Haughmond Abbey

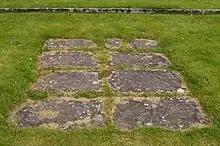
Graves of Richard Fitzalan, 8th Earl of Arundel (died 1302) and his mother, Isabella Mortimer, Countess of Arundel (died circa 1292), who were buried in the sanctuary.

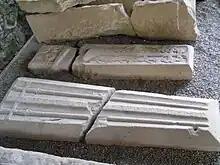
Gravestones in chapter house. The broken stone in centre is of Olimpia de Say.

The concentration of property reflected the circumstances of the abbey's foundation by a powerful territorial dynasty that maintained its interest in the Marches for at least two centuries. As William FitzAlan was always recognised as founder, a Henry II's charter of about 1176 gave his successors custody of the abbey whenever the position of abbot was vacant. The first William FitzAlan was buried in Shrewsbury Abbey, but subsequent heads of the family were buried at Haughmond for over 150 years. Even after the FitzAlans acquired the prestigious earldom of Arundel in 1243, they continued to regard the abbey as theirs and to call the canons "canonici mei". When Edmund FitzAlan, 9th Earl of Arundel was executed at Hereford in 1326, his body was buried there, despite his wish to be buried at Haughmond. Abbot Nicholas of Longnor protested and was able to have the body transferred to Haughmond.